Red Beard (nuclear weapon)

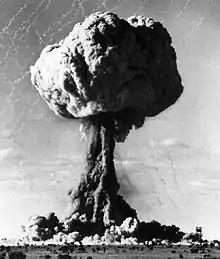
Explosion of a Red Beard warhead (codenamed "Buffalo R1/One Tree", fired on 27 September 1956) during the British nuclear tests at Maralinga

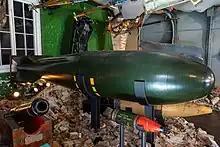
A Red Beard training variant on display at Explosion Museum of Naval Firepower

Red Beard was an unboosted fission weapon that used a composite core (mixed core in British terminology of the time). The composite core used both weapons-grade plutonium and weapons-grade uranium-235, and was intended to minimise the risk of pre-detonation that was a feature of all-plutonium designs of that period with yields larger than 10 kilotons (kt). An added benefit of the composite core was a more economical use of fissile material. The design was tested twice during the Operation Buffalo series of nuclear trials at Maralinga in Australia – first (codenamed "Buffalo R1/One Tree") on 27 September 1956: a 15 kt explosion, after which the resulting mushroom cloud rose to a height of , and again (codenamed "Buffalo R4/Breakaway") on 21 October 1956. Although the design concept of Red Beard was similar to that of the Blue Danube warhead, an innovative means of implosion meant that its overall size could be significantly reduced.